RAF Akrotiri

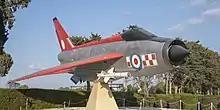

Due to the station's relative proximity to the Middle East, it was used for the reception of American casualties after the 1983 Beirut barracks bombing.